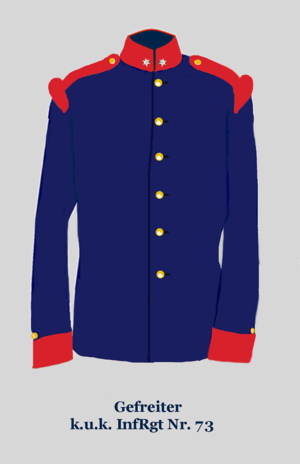
Soldat 1er classe du 73e régiment d'infanterie de l'armée Autriche-Hongroise (Régiment allemande avec col droit en cerise et boutons jaune